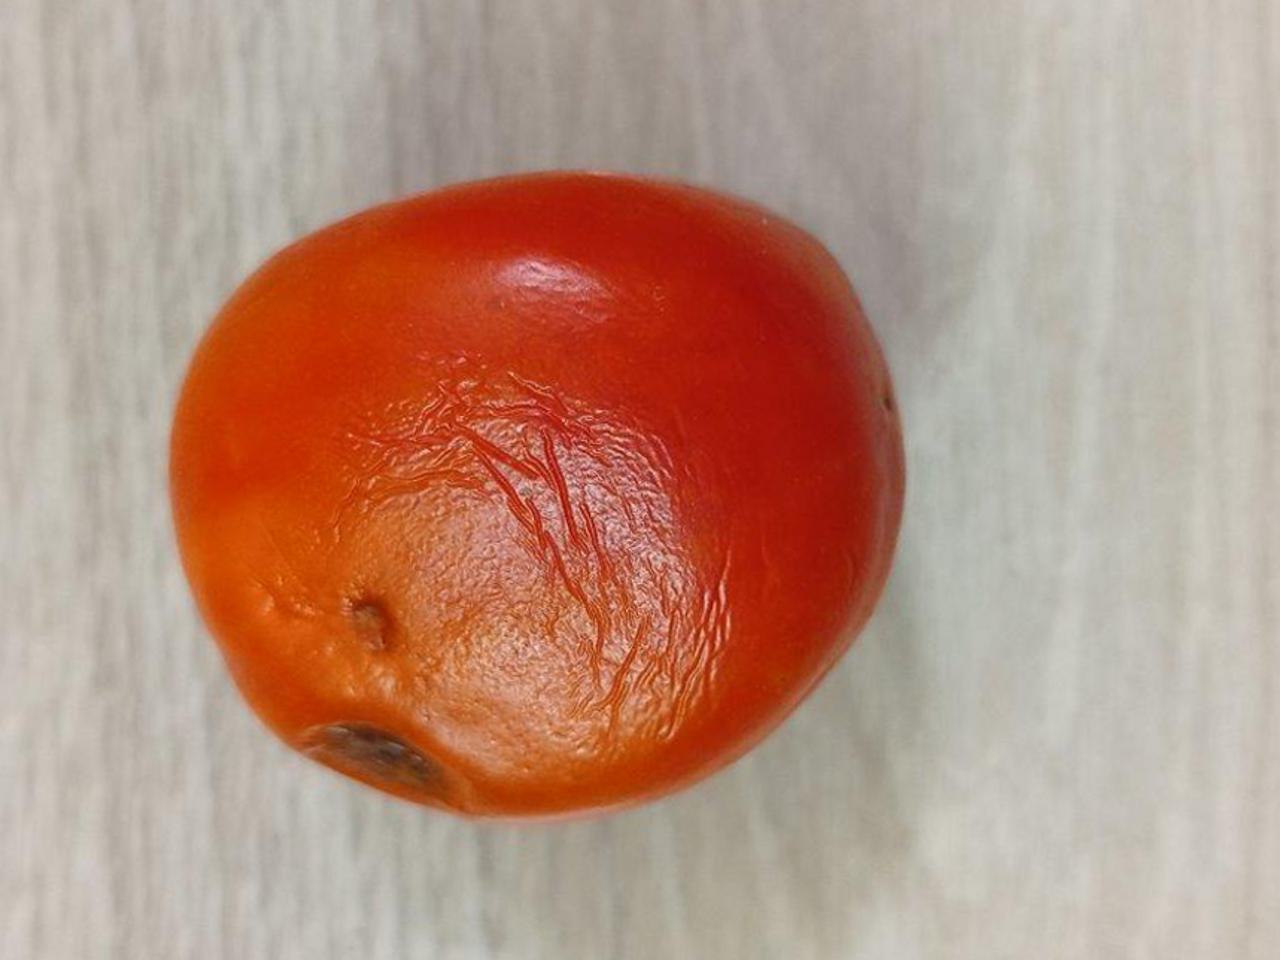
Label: Rotten